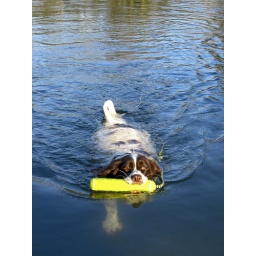
I like this close up shot. You can see how clear the water in the Ponds is. 19 January 2011